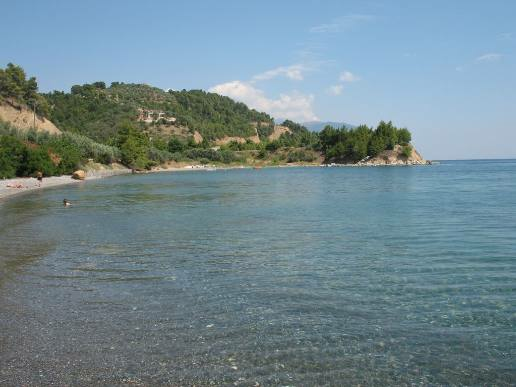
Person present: No